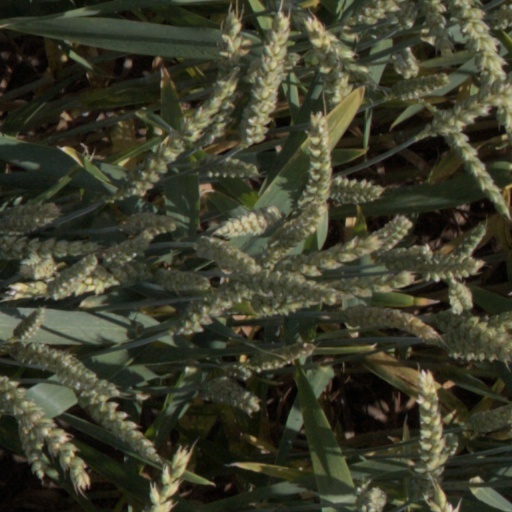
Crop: wheat